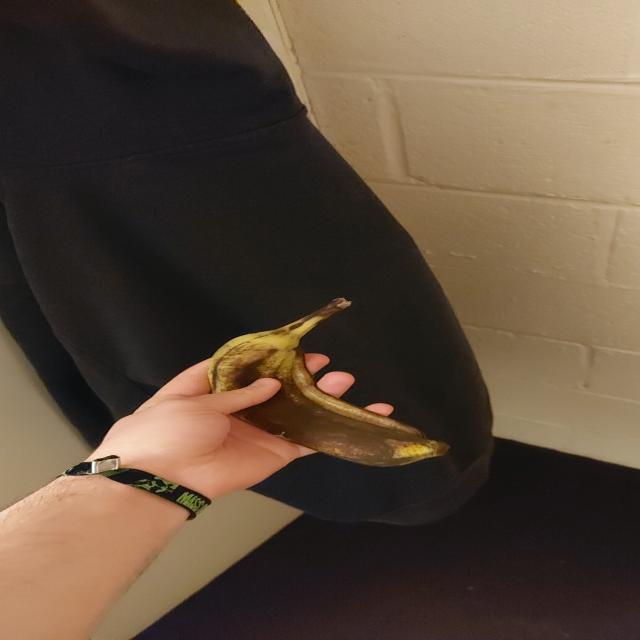
Label: bananas